239th Guards Tank Regiment (Russia)

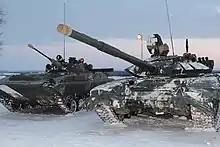
BMP-2 and T-72BA of the 90th Guards Tank Division, 2017

Postwar, the regiment was relocated to Brest and became the 42nd Guards Mechanized Regiment on 6 September 1945 when the division became the 12th Guards Mechanized Division. On 16 May 1957, it was reorganized as the 295th Guards Motor Rifle Regiment. With the 15th Guards Tank Division, the regiment participated in the 1968 Warsaw Pact invasion of Czechoslovakia. Following the end of the invasion, the regiment was garrisoned at Milovice with the division as part of the Central Group of Forces. In 1990, the regiment was withdrawn to Chebarkul with the division. The regiment received the Orenburg Cossack honorific on 15 June 1994. The 15th Guards Tank Division was disbanded in 2004 and the regiment transferred to the 34th Motor Rifle Division. On 1 March 2009, the regiment was reorganized as the 7th Separate Guards Tank Brigade. Elements of the brigade participated in the war in Donbas in late 2014 and early 2015. Social media posts by members of the brigade revealed that elements of the brigade were deployed to Palmyra around April 2016 for the Russian military intervention in the Syrian civil war. By 1 December 2016, the brigade was used to form the new 90th Guards Tank Division, with the awards and traditions of the 7th Separate Guards Tank Brigade transferred to the 239th Guards Tank Regiment of the division. A previous unrelated 239th Guards Tank Regiment had served alongside the 295th Guards Motor Rifle Regiment in the 15th Guards Tank Division.